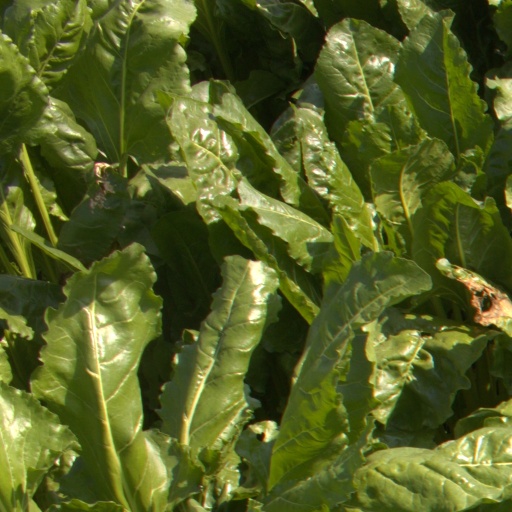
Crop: sugar beet